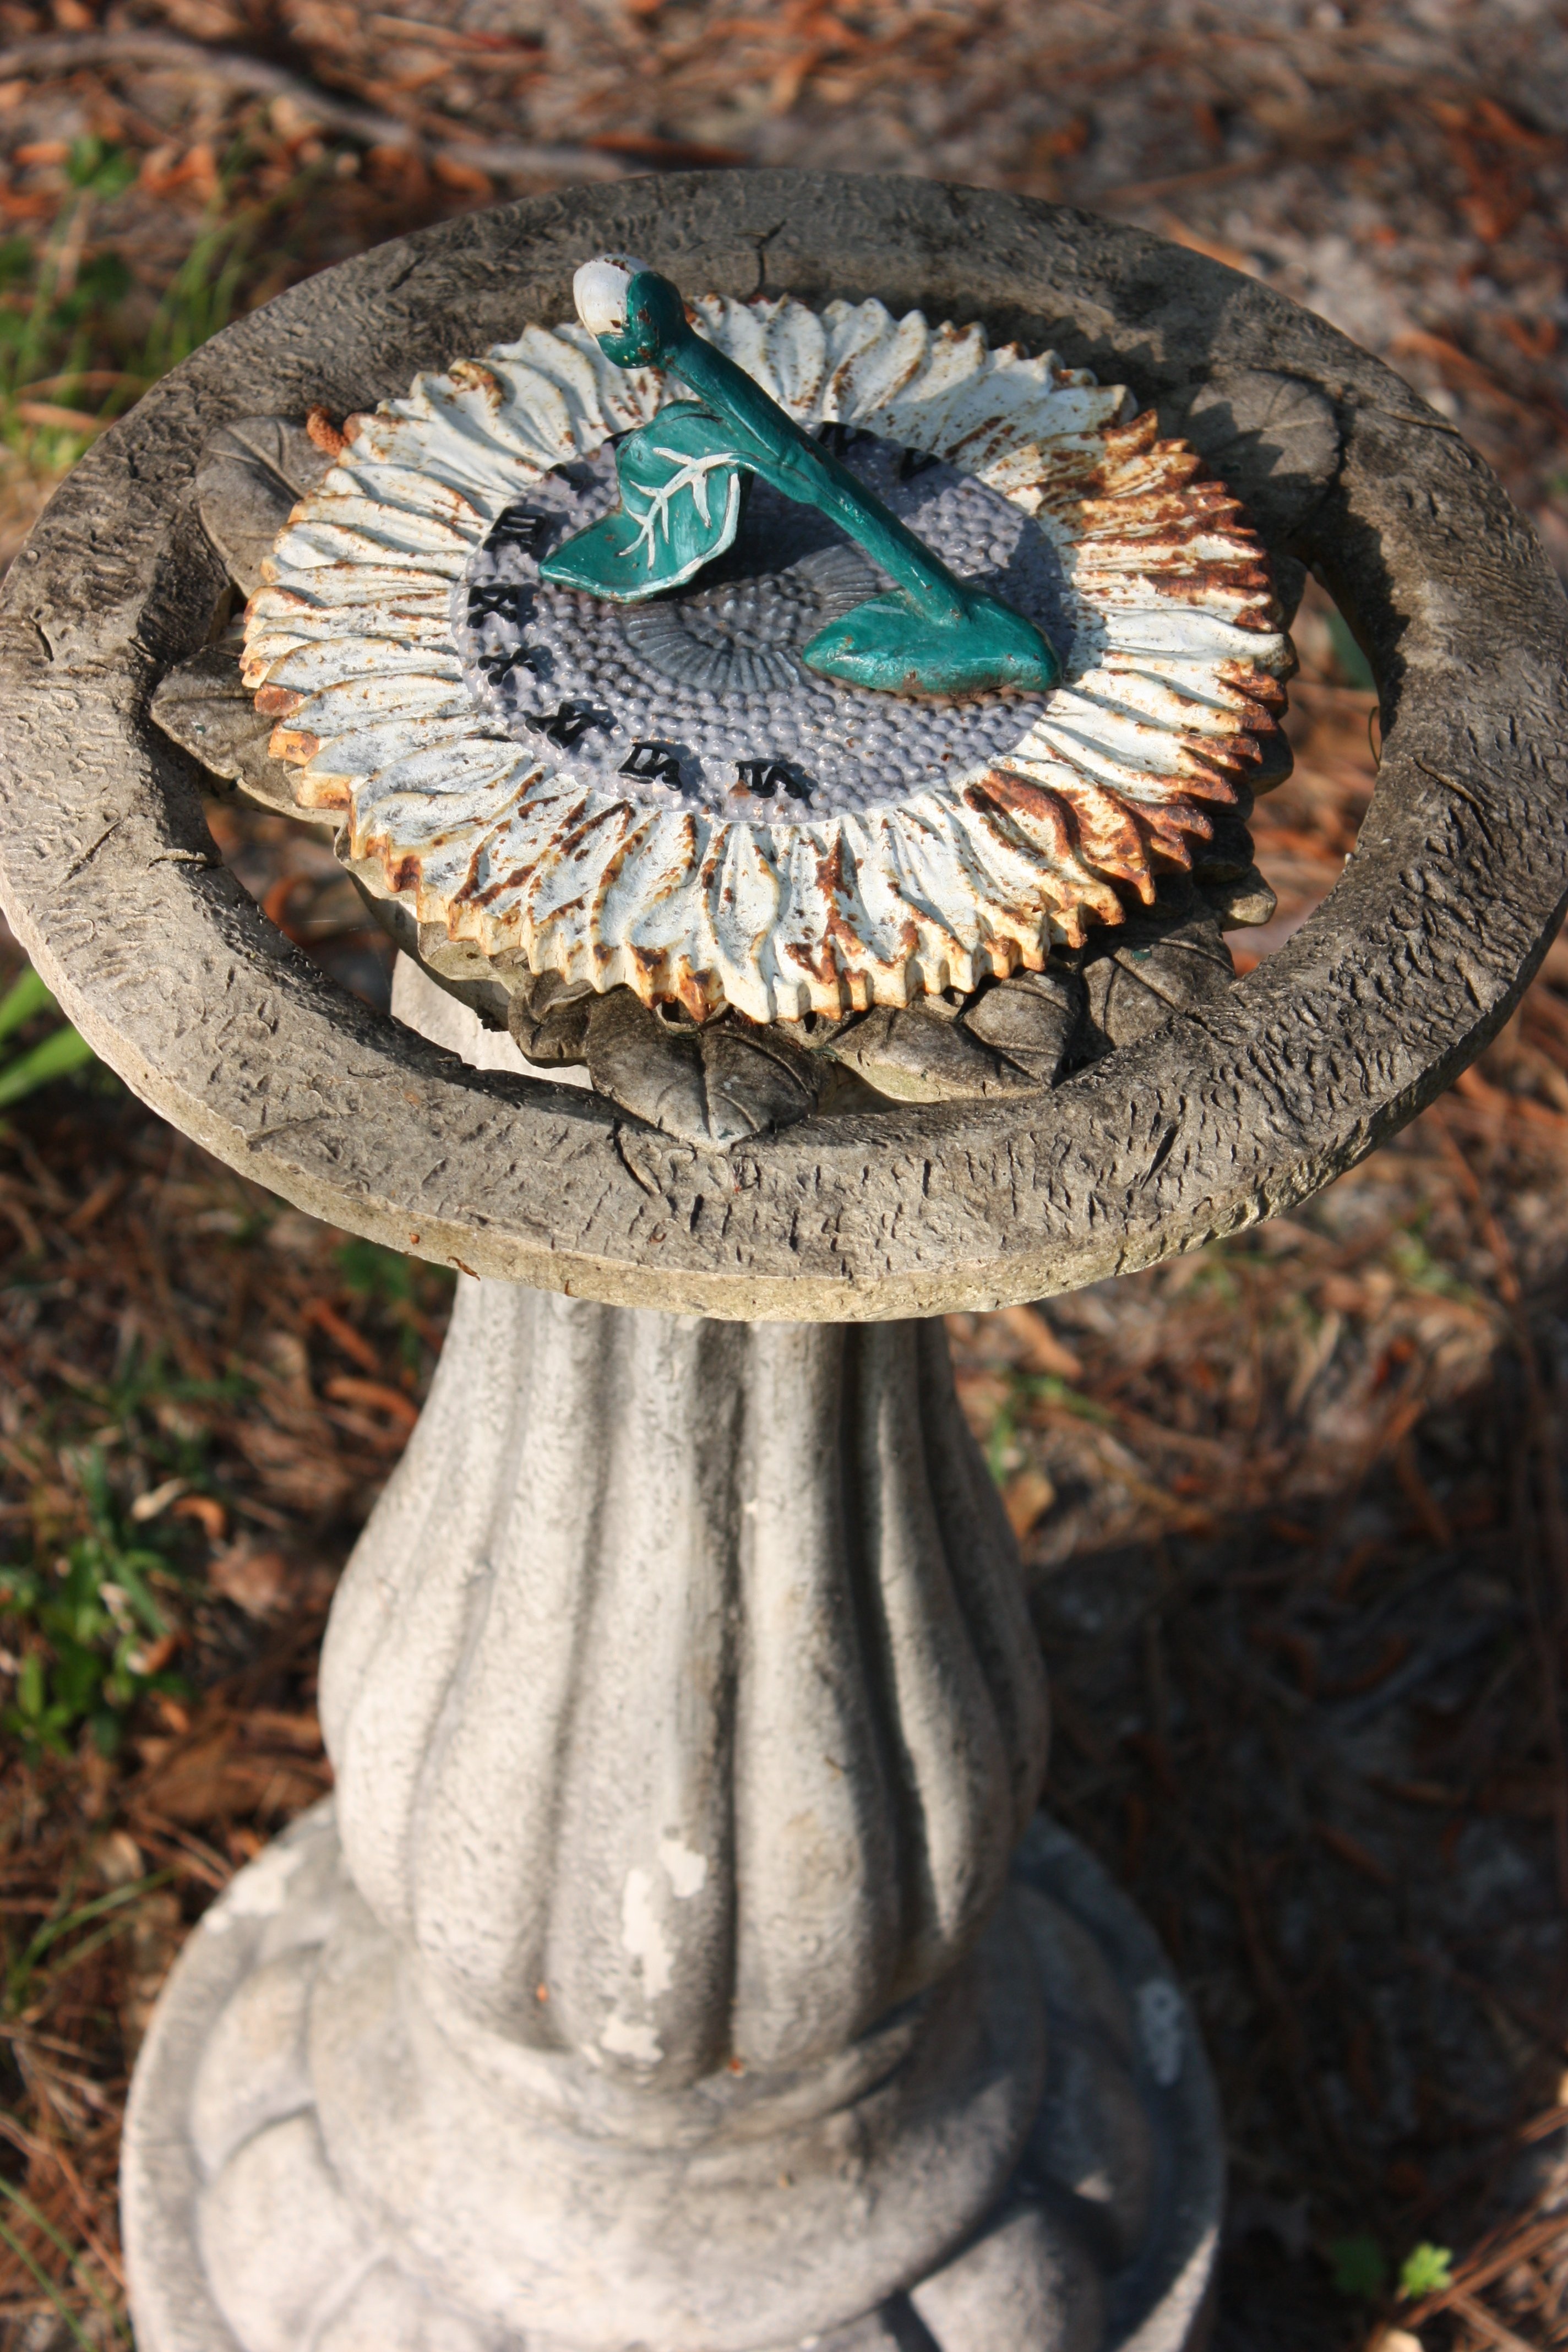
outdoor, wood, antique, flower, stone, instrument, garden, timepiece, art, astronomy, fountain, carving, water feature, sundial, obsolete, time device